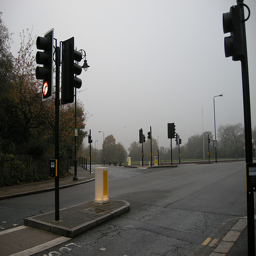
A traffic light on the side of a road between two streets.
Stoplight posts at an intersection of a vacant street.
The empty intersection of two roads with multiple traffic lights
A street shows several street lights and an empty intersection.
An empty street intersection on a foggy day.